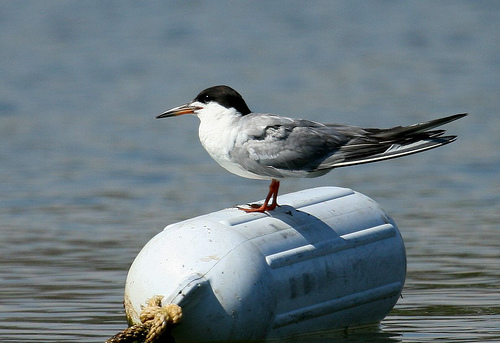
this is a medium sized bird with bright orange feet and a long,orange, narrow, pointy bill, the chest is pure white and the majority of the head, until below the eye, is black feathered and the wings and tail of the bird are grey.
a white bird with a black crown, gray rectrices and a long orange bill.
a gray bird with a white belly and a black crown with a yellow bill
this bird has a white belly and breast with a black crown and long pointy bill.
this bird has a head that is top halved black and bottom halved white, the bill is long, skinny and very pointy, the throat and chest are also white.
this water bird has light gray upperparts , white to light gray belly and a black cap on its head.
this is a bird with a black crown and nape, long and flat bill, pink feet and black, white and grey side, coverts and wingbars.
a white and grey bird with a black head and a long beak.
this bird is white and black in color, and has a orange and black beak.
this bird is white with grey and has a long, pointy beak.
Species: Forsters Tern